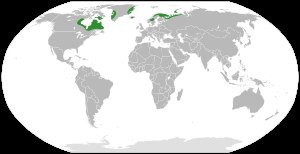
Rank kodriver
Rank kodrivers udbredelsesområde
Rank kodriver er en flerårig, urteagtig plante med en grundstillet bladroset og en eller flere oprette, bladbærende stængler.